Color scheme

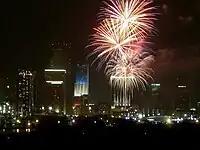
Fireworks over Miami on American Independence Day show the red, white and blue color scheme connoting the Flag of the United States. Bank of America Tower is also lit in the same color scheme.

Connotative color schemes use colors that reference a specific cultural meaning. Red and green color schemes are connotative of Christmas. In some countries, a red, white and blue color scheme connotes the Flag of the United States. Even the ubiquitous Traffic light color scheme (red, yellow, green) that was originally a qualitative color scheme, has transformed into a connotative color scheme as "red means stop" and "green means go" have solidified in culture, and through their meaning have been adopted in non-transportation related encoding like the Traffic Light Protocol or stop light parties.